Ilana Halperin

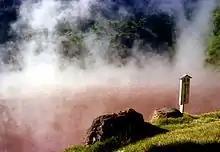
Chinoike Jigoku, one of the eight hells of Beppu, Japan

Halperin's work is predominantly focused around connections between geological time and human time. She conducts fieldwork with specialists worldwide, including mineralogists, geologists, vulcanologists and archaeologists, and creates her work by placing herself or others directly in geologically significant or active locations.